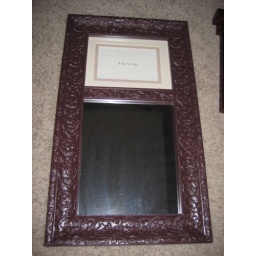
Dark brown in color - Wall picture frame with mirror - 20in x 11.5in and holds one 4x6 picture. $8